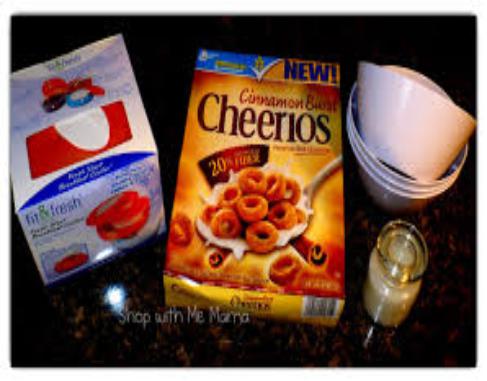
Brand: Cinnamon Burst Cheerios
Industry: Food